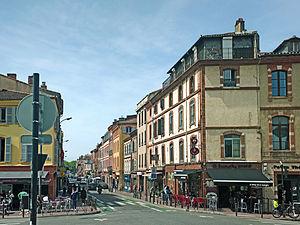
La rue de la République est une rue du centre historique de Toulouse, en France. Elle traverse le quartier Saint-Cyprien, dans le secteur 2 de la ville. Elle appartient au secteur sauvegardé de Toulouse.
Saint-Cyprien est un quartier de la ville de Toulouse. Situé sur la rive gauche de la Garonne, il a connu un fort développement ces dernières années.